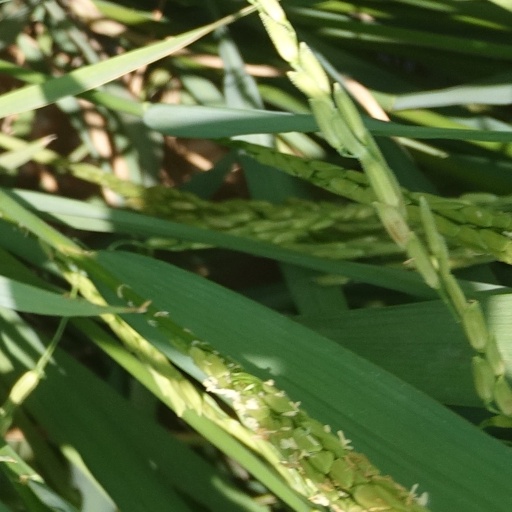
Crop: rice